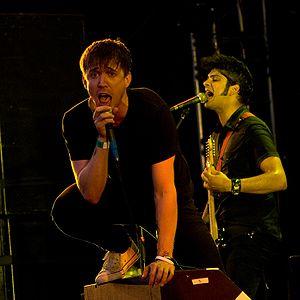
Ian D'Sa est le guitariste du groupe de punk rock canadien Billy Talent.
Billy Talent est un groupe de punk rock canadien, originaire de Mississauga, en Ontario. Il est formé en 1993 avec Benjamin Kowalewicz au chant, Ian D'Sa à la guitare, Jon Gallant à la basse, et Aaron Solowoniuk à la batterie. Aucun changement de formation n'est effectué jusqu'au départ d'Aaron en 2016, Jordan Hastings d'Alexisonfire, Cunter et Say Yes le remplace. En 13 ans d'existence, Billy Talent compte plus d'un million d'albums vendus rien qu'au Canada et près de trois millions d'albums à l'international.